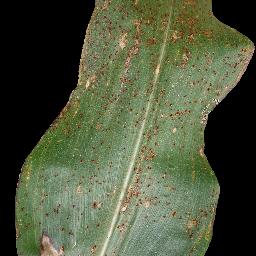
Label: Corn_(Maize)___Common_Rust